Arsenie Boca

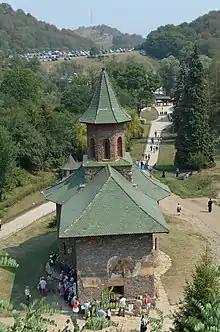
Prislop Monastery

In October 2015 the Romanian Orthodox Church announced that it was considering the cause of his recognition and proclamation as a saint.